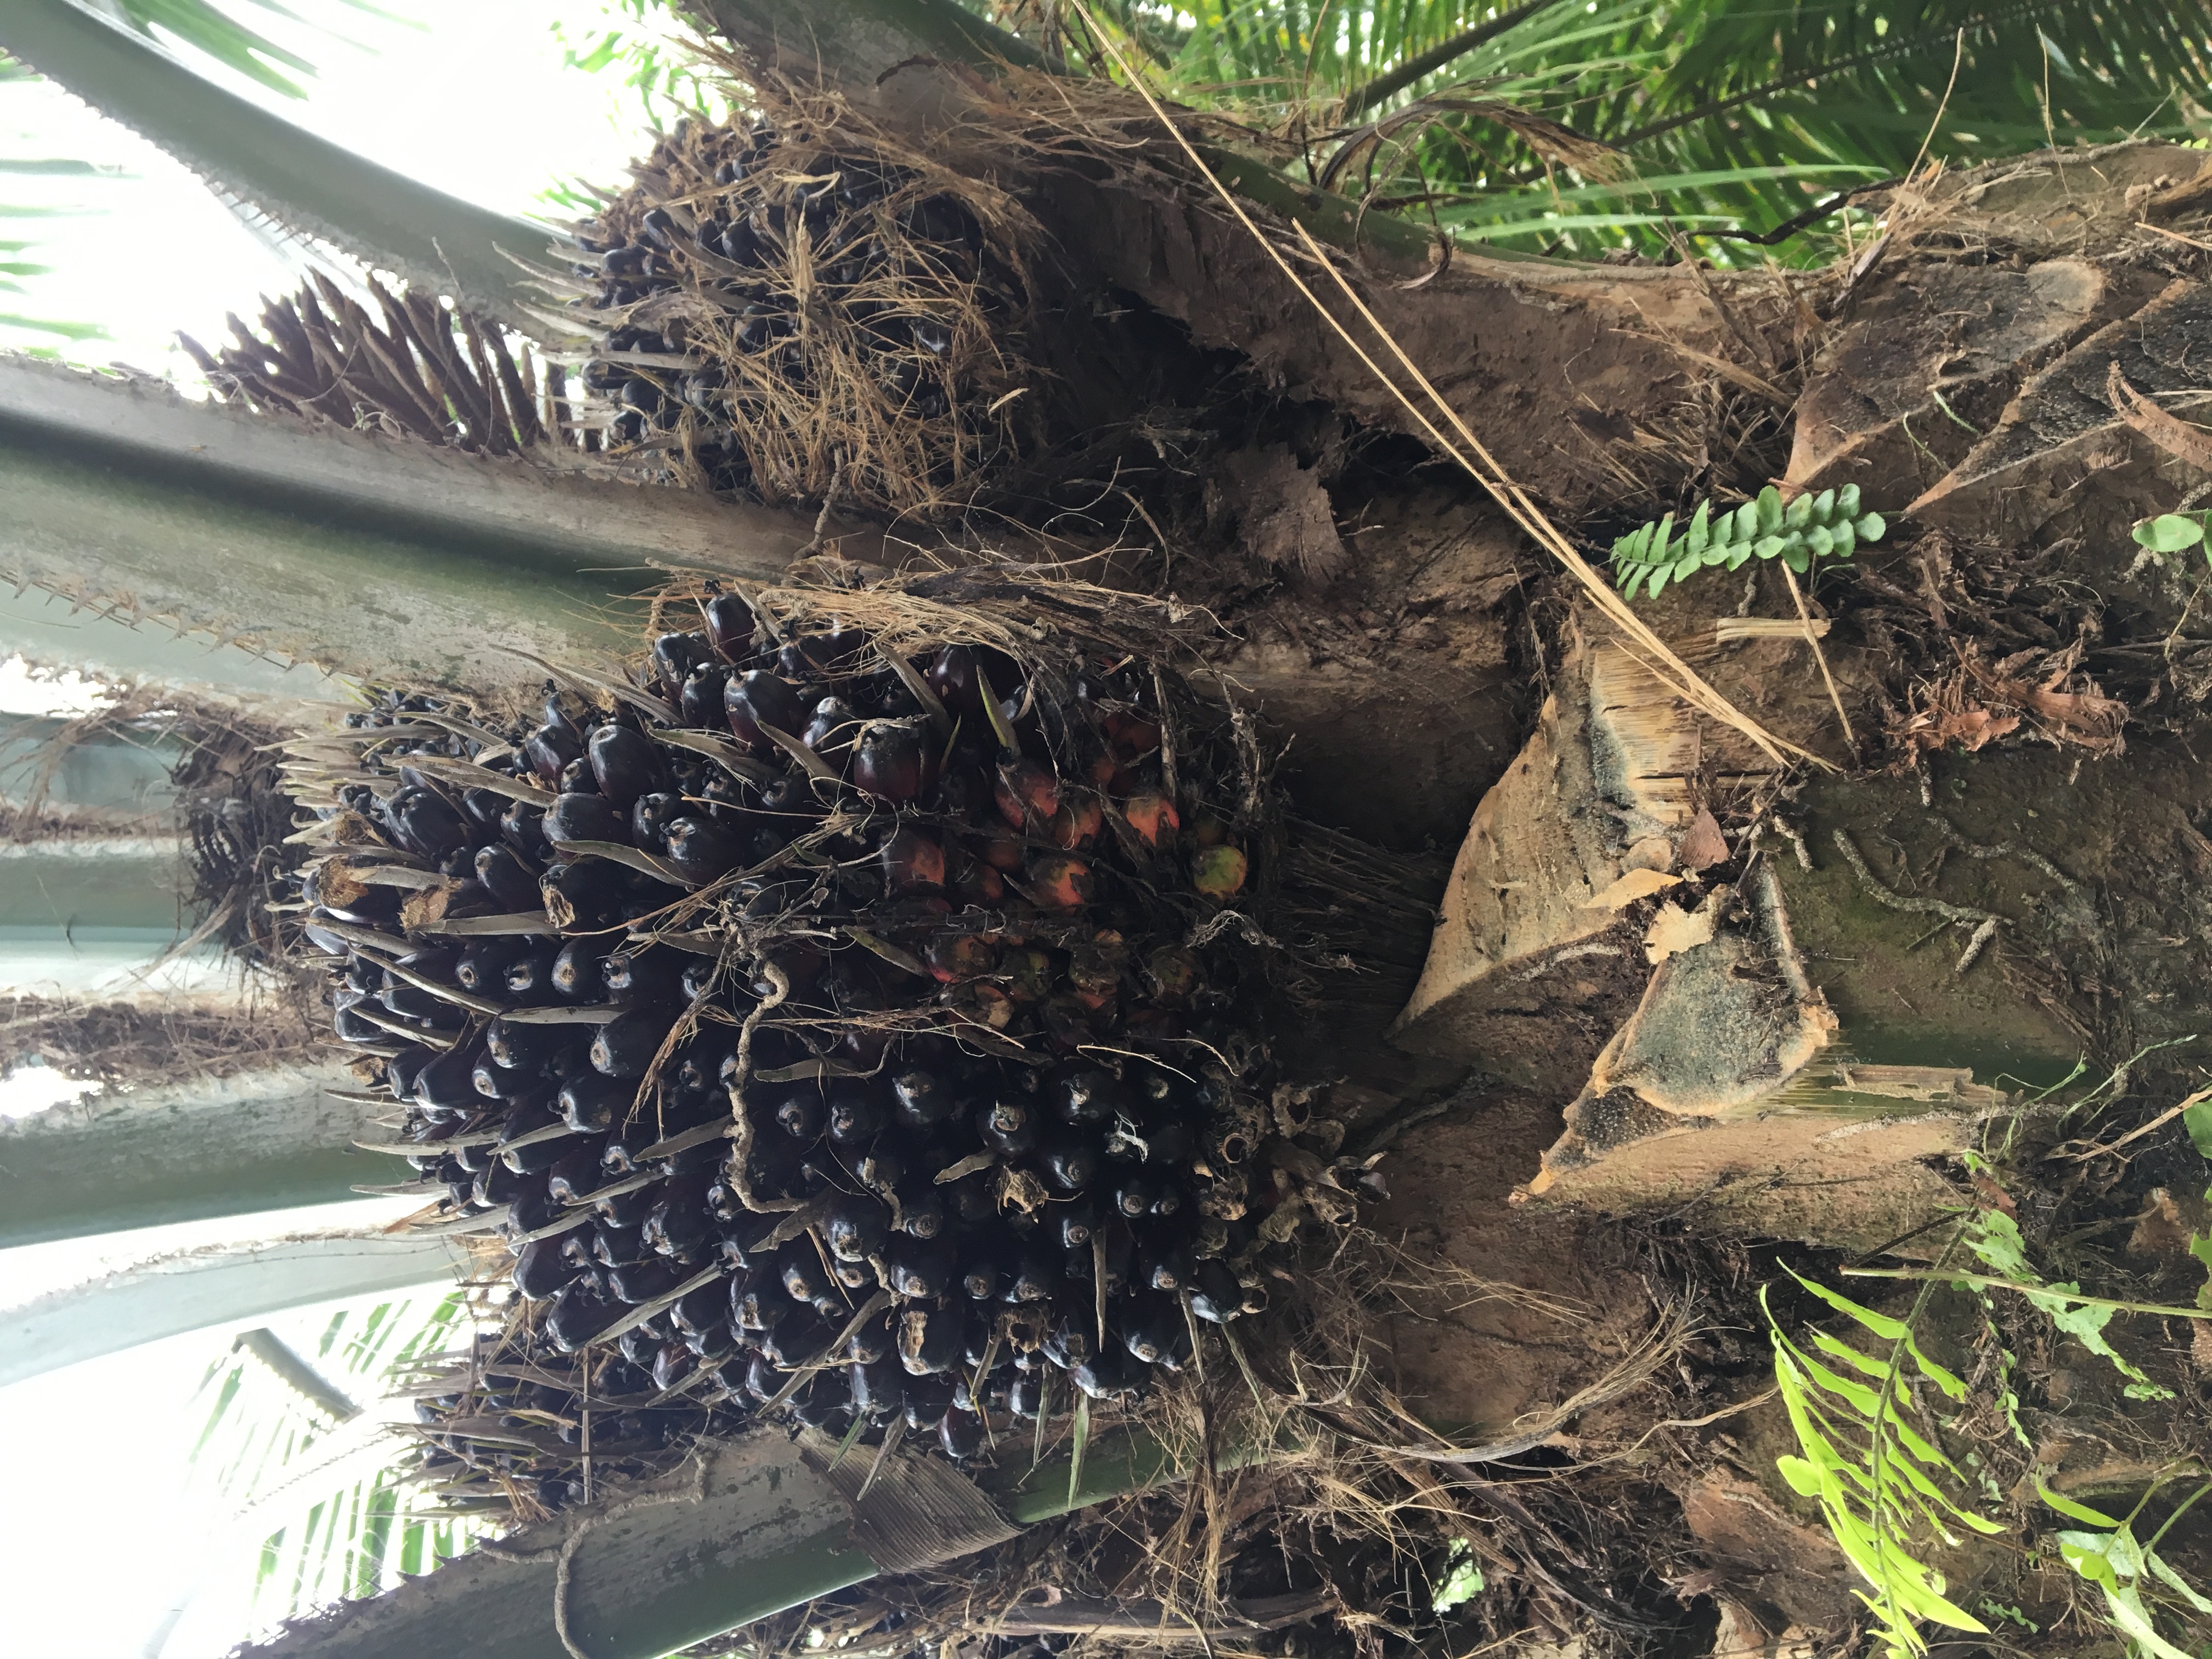
Ripeness: Unripe